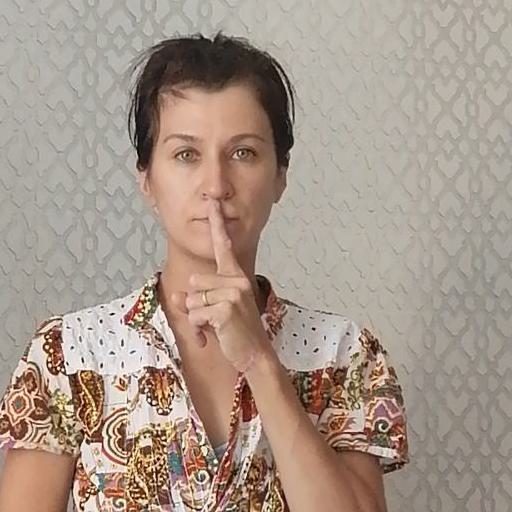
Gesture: mute